Iron Grip: Marauders

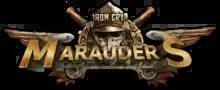
Logo for "Iron Grip: Marauders"

Iron Grip: Marauders was a free-to-play online war game with 3D turn-based battles. Following an open beta the game was released through Steam, the online distributor, on September 30, 2011.